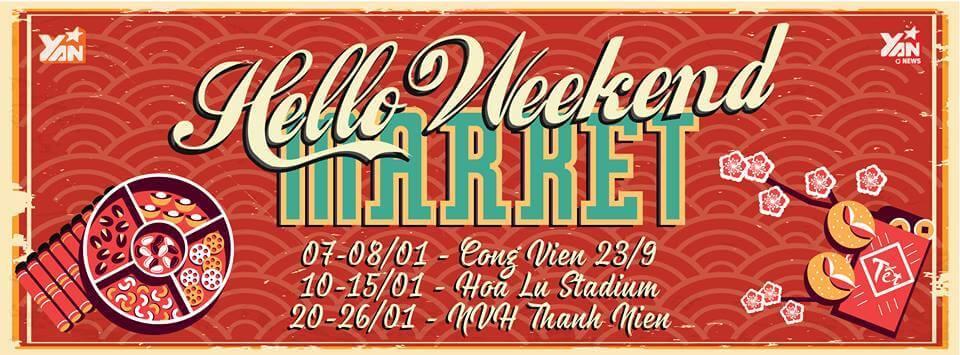
có một khay bánh kẹo xuất hiện ở bên trái bức tranh